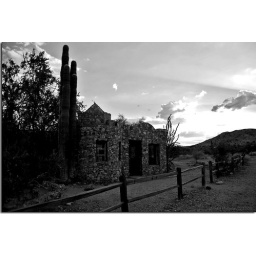
stone house in the desert